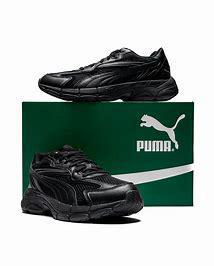
Brand: Puma
Model: Teveris Nitro